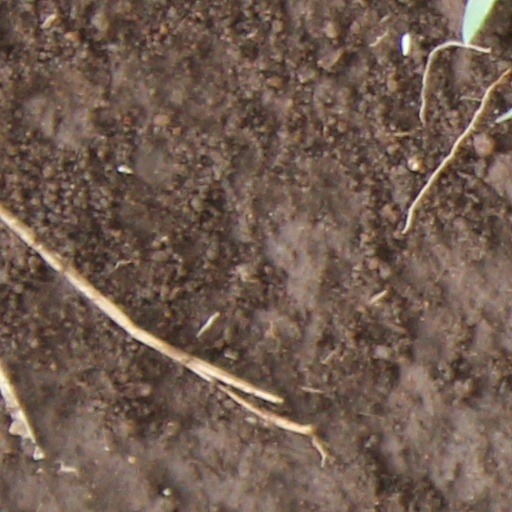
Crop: wheat